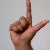
The image shows a hand gesture representing the letter 'L' in Indian Sign Language.